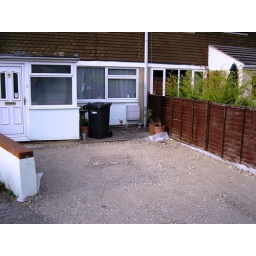
path and old gravel removed ,and base layer put down over membrane ready for new gravel and stone path